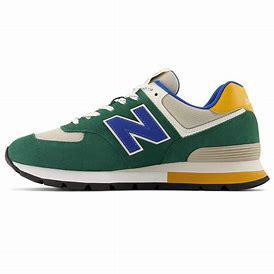
Brand: New
Model: Balance ML574